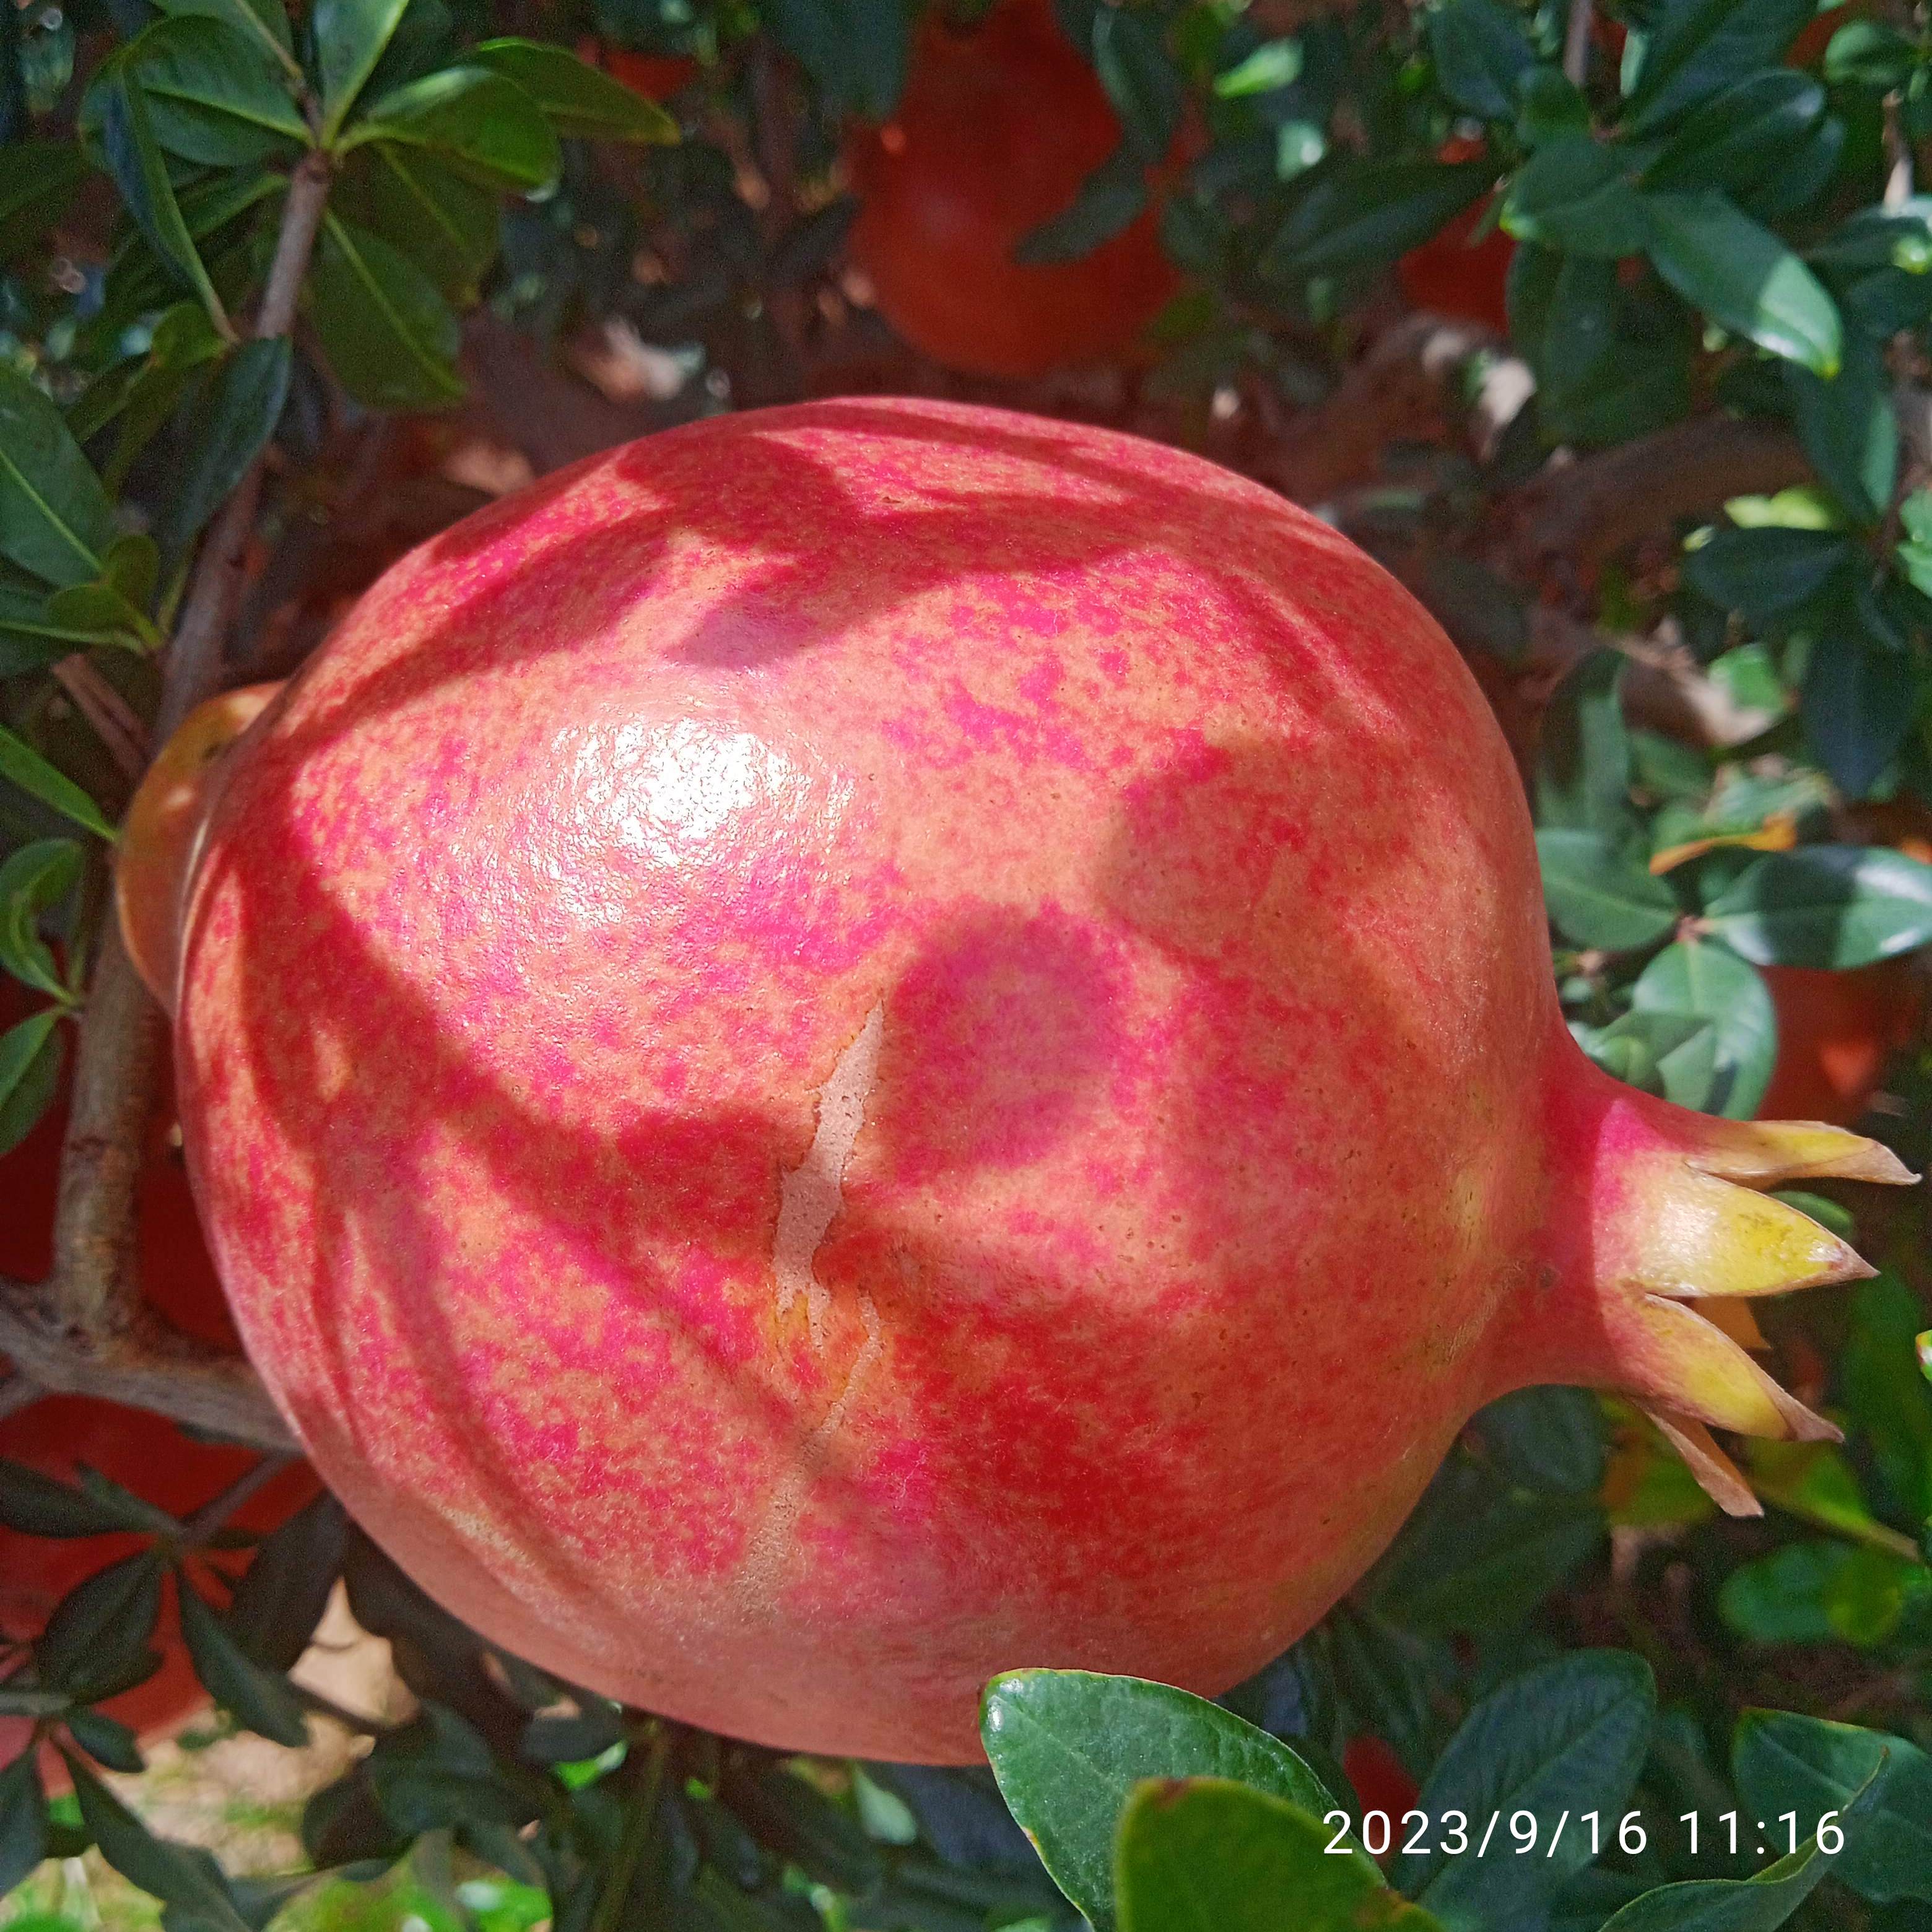
Label: Healthy